Emma Laird

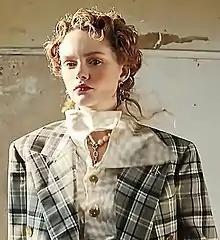
Laird modelling for Vivienne Westwood in 2021

Emma Laird is an English actress. On television, she is known for her role in the Paramount+ series "Mayor of Kingstown". Her films include "A Haunting in Venice" (2023) and "The Brutalist" (2024).